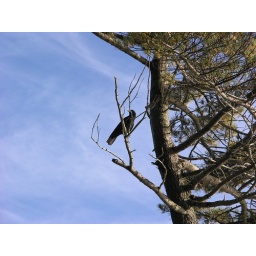
The tree reminded me of the bow of a ship as it rises over a wave.